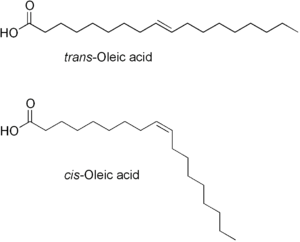
Fedtsyre
Sammenligning af trans isomeren (øverst) med cis-isomeren af oliesyre
Fedtsyrer er organiske syrer der består af lange, uforgrenede kæder af kulstofatomer med en carboxylsyregruppe i den ene ende. Fedtsyrer opbygger triglycerider med den generelle struktur glycerol med tre fedtsyrer i esterbinding, hvor fedtsyrerne kan være identiske, men oftest er forskellige, og de findes i alle levende væsner i cellemembraner, intracellulære membraner og liposomer.